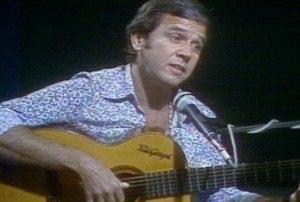
La bossa nova, ou bossanova, ou bossa-nova, familièrement la « bossa », est un genre musical issu du croisement de la samba et du cool jazz ayant émergé à la fin des années 1950 à Rio de Janeiro au Brésil et qui est devenu l'un des styles musicaux brésiliens les plus connus dans le monde. La bossa nova se popularise significativement à partir du début des années 1960, d'abord au Brésil puis aux États-Unis et en Europe.
Carlos Eduardo Lyra Barbosa, dit Carlos Lyra, est un chanteur brésilien né à Rio de Janeiro le 11 mai 1936. Au Brésil, il est considéré comme l'un des plus importants contributeurs du mouvement de la bossa nova, aux côtés de João Gilberto, Vinícius de Moraes et d'Antônio Carlos Jobim.